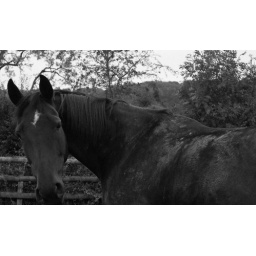
My mare in black and white